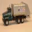
Label: truck